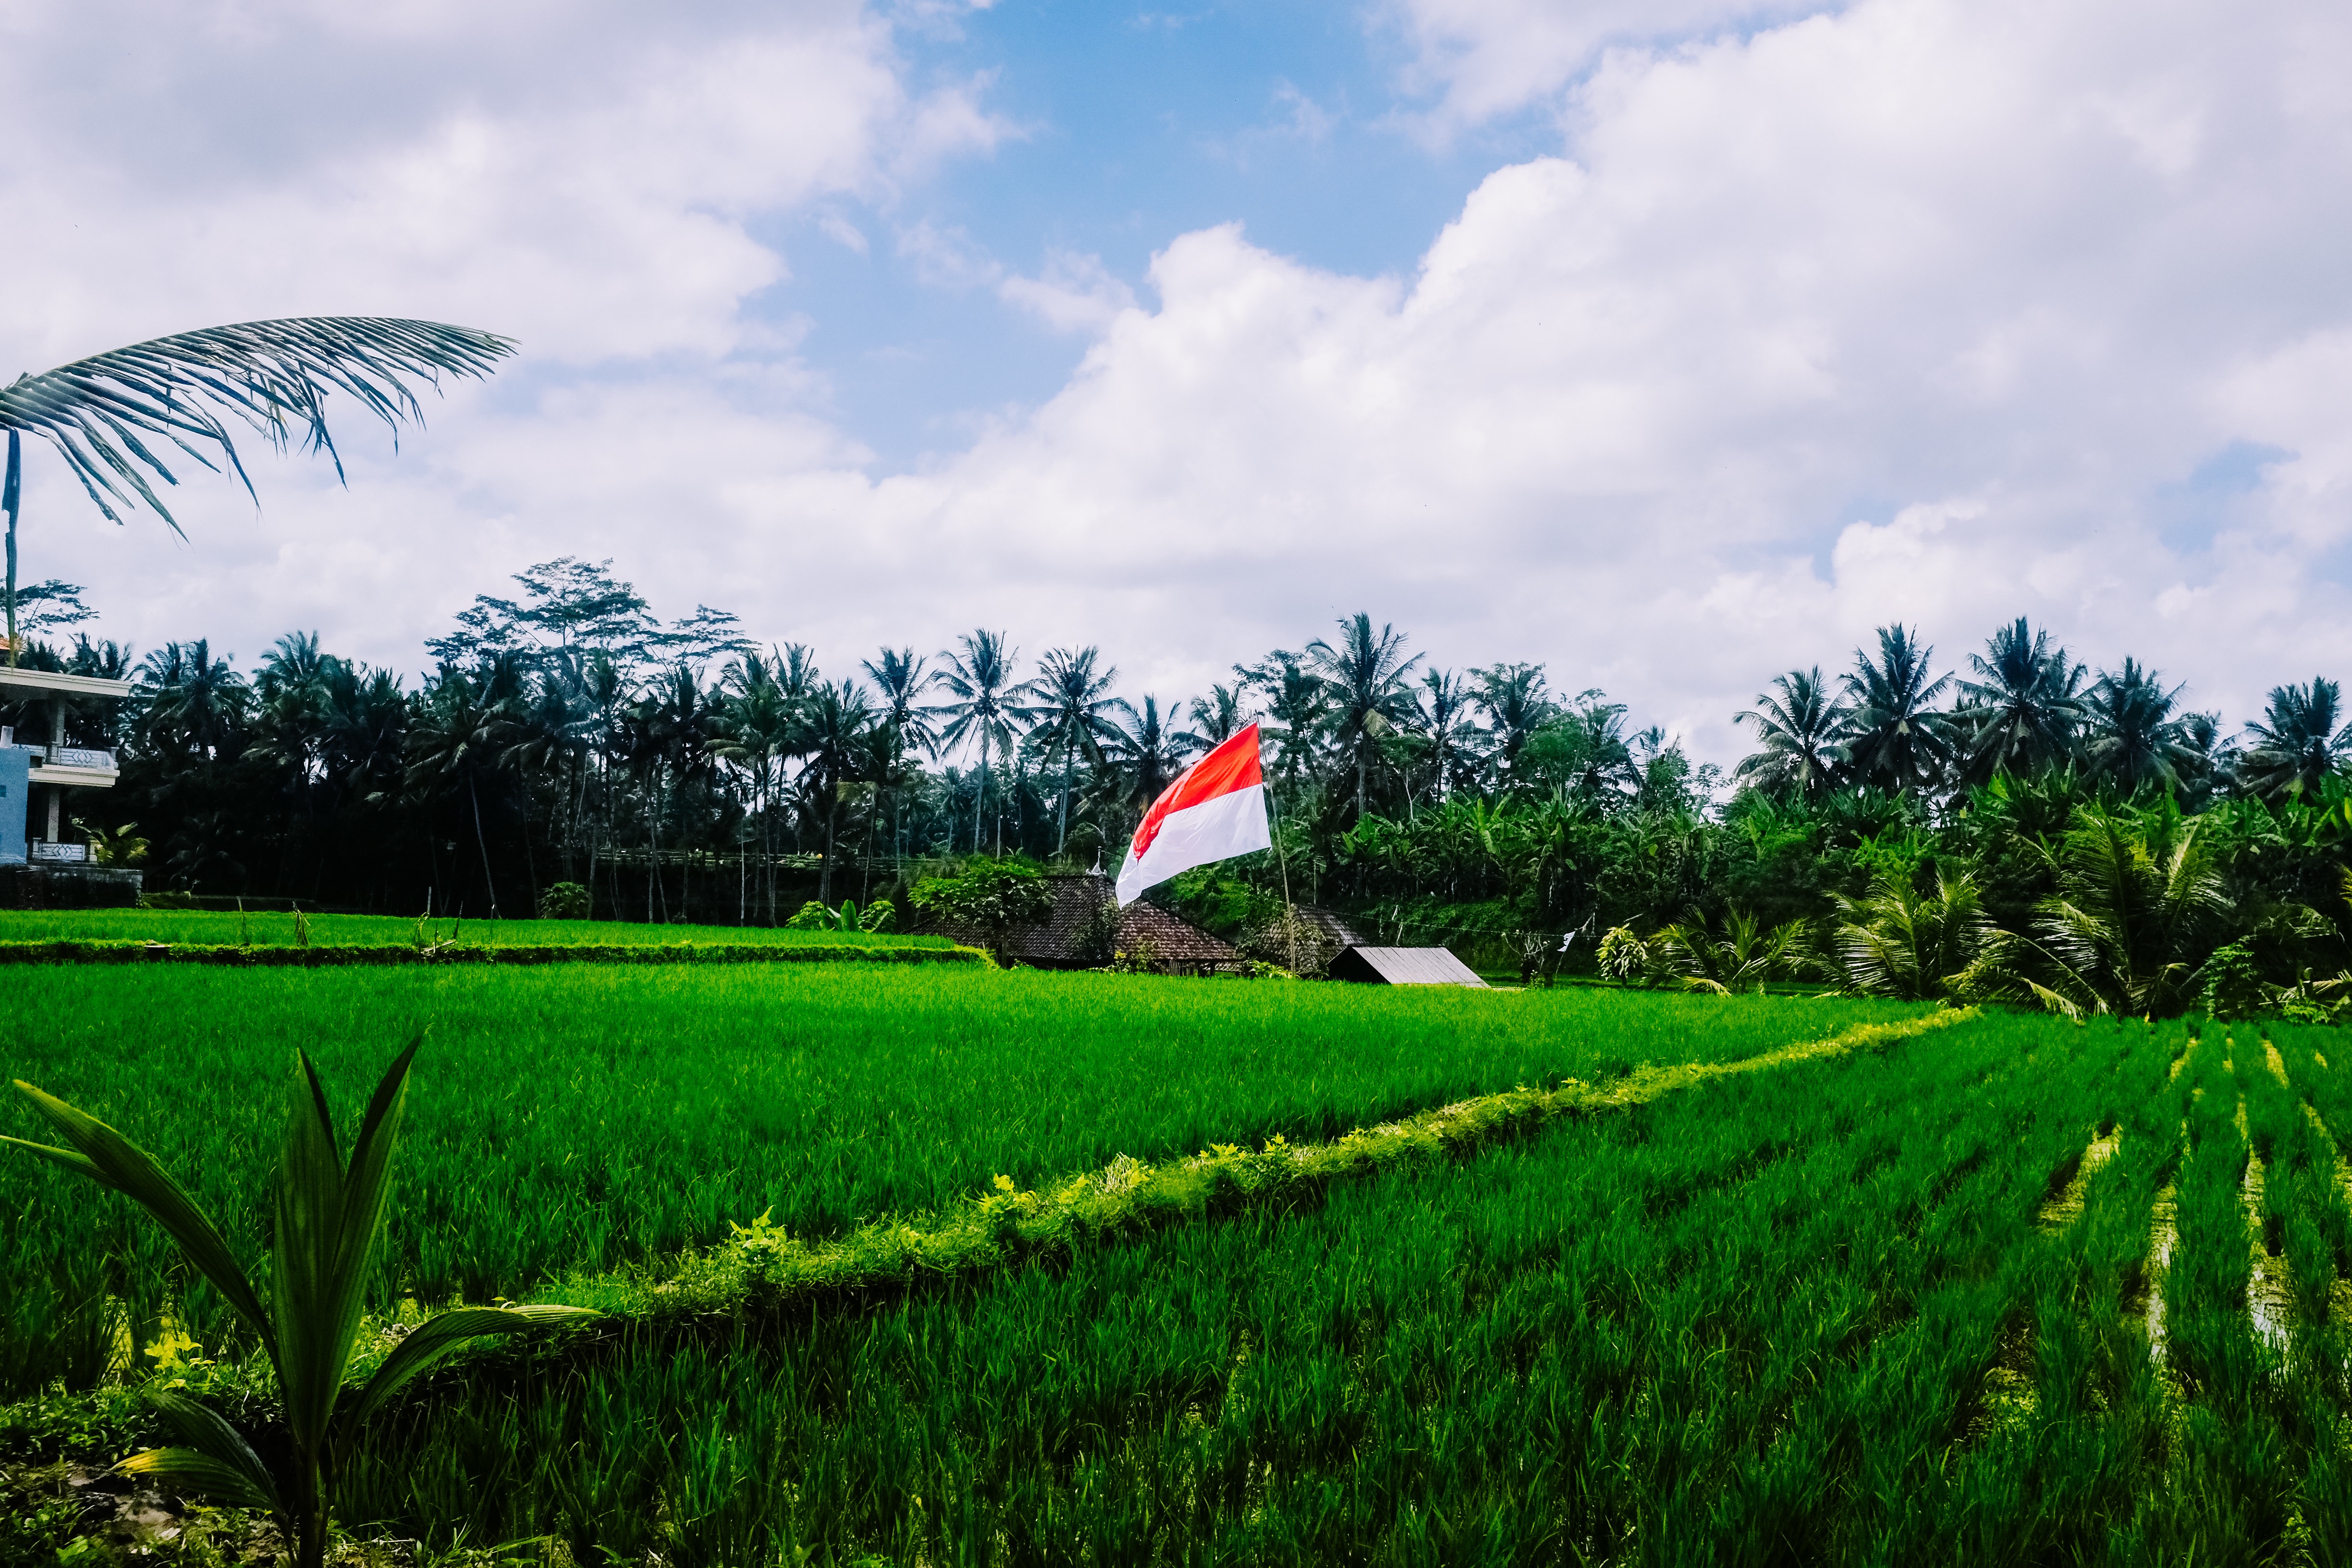
landscape, tree, nature, grass, plant, sky, field, farm, lawn, meadow, hill, flower, green, crop, agriculture, grassland, plantation, rural area, paddy field, grass family, arecales